Secrets of the Saqqara Tomb

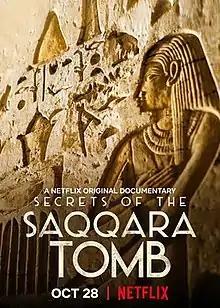
Film poster

Secrets of the Saqqara Tomb is a 2020 British documentary film directed by James Tovell. The film follows a team of Egyptian archeologists that discover a tomb from the 25th century BC in the Saqqara necropolis, just outside of Cairo that had been untouched for 4,400 years.